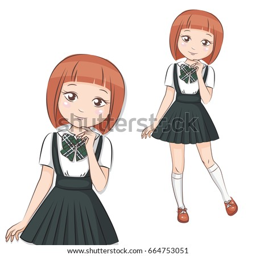
portrait of a smiling happy girl .